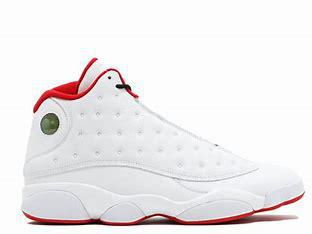
Brand: Jordan
Model: 13